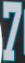
Number: 7